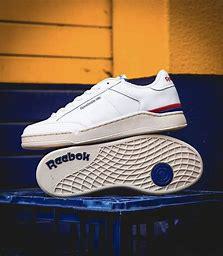
Brand: Reebok
Model: Ad Court